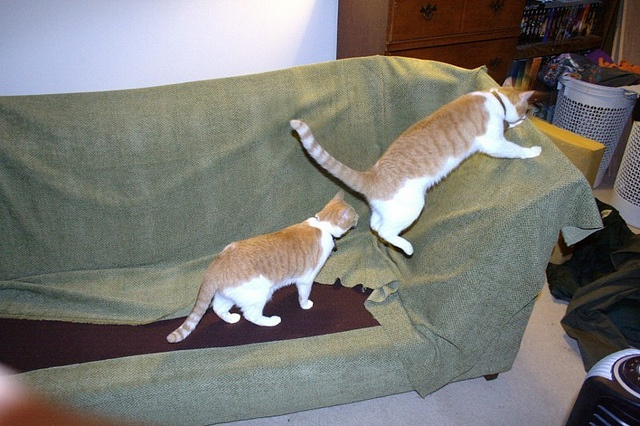
Two brown and white cats playing on a couch.
Two cats play together on a green couch.
an image of two cats on the couch
two cats on a couch covered in a sheet
Two white and orange cats on a fabric draped couch.